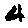
Label: 4